Ota, Ogun

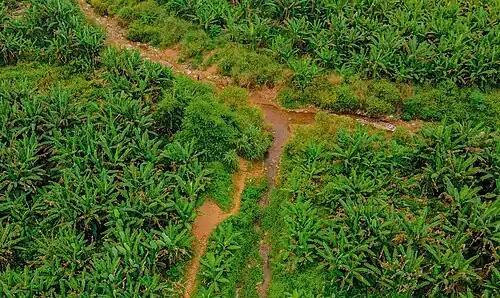
ijamido stream

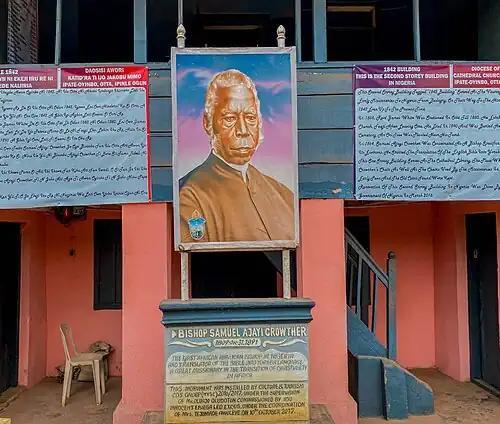
Bishop Samuel Ajayi Crowther translated the Bible from English to Yoruba Language here in Ota

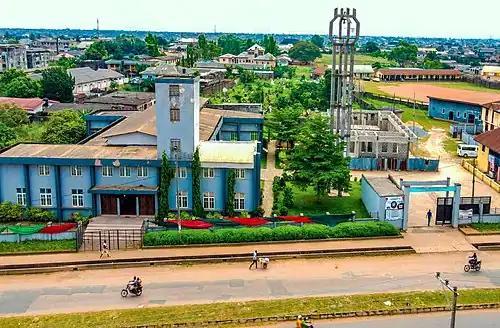
St James Cathedral first established 1842

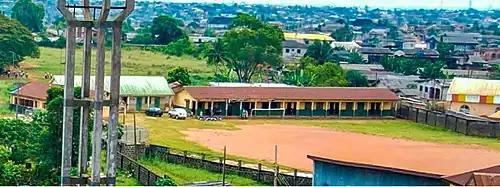
St James Primary School established in 1843 one of the first schools in Nigeria

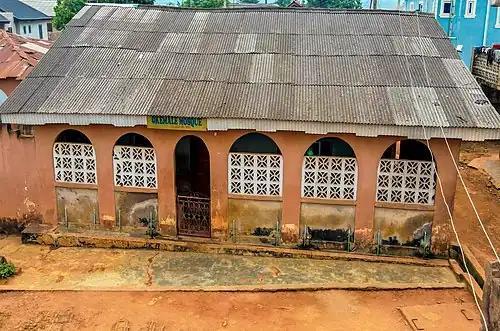
Okemale mosque first mosque in ota

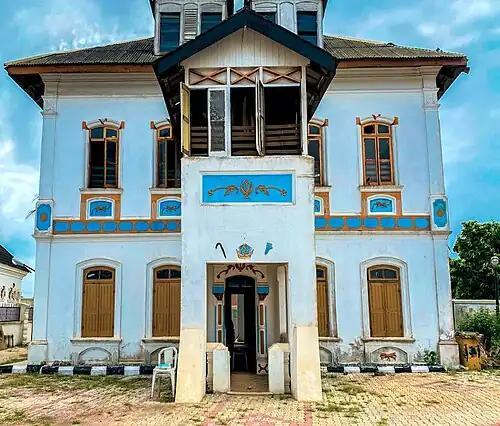
Old Olota Palace

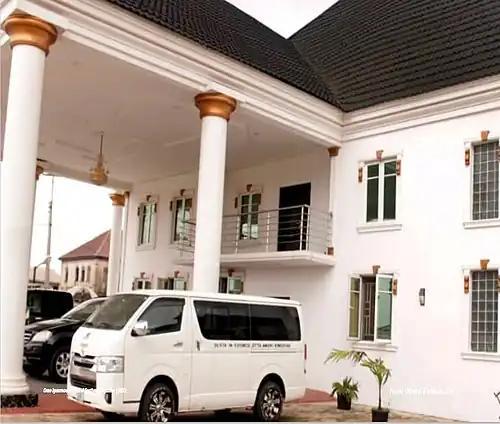
The New Palace of Olota of Ota

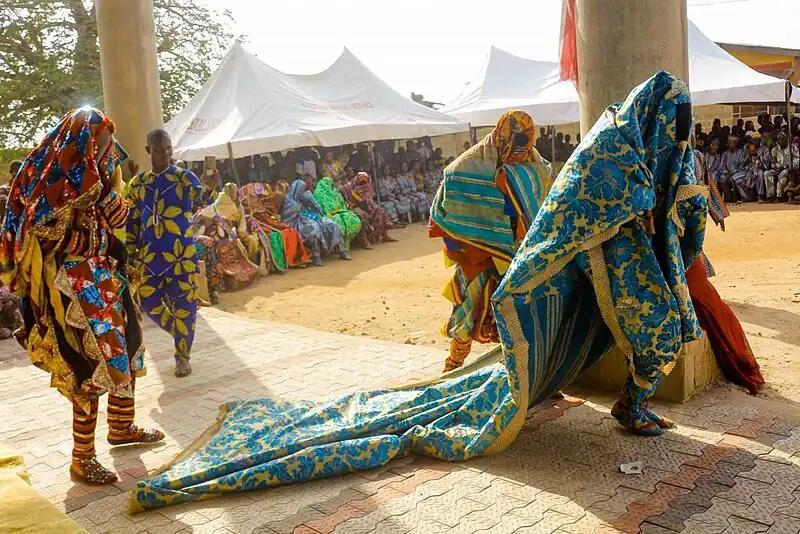
Egungun festival, Ota

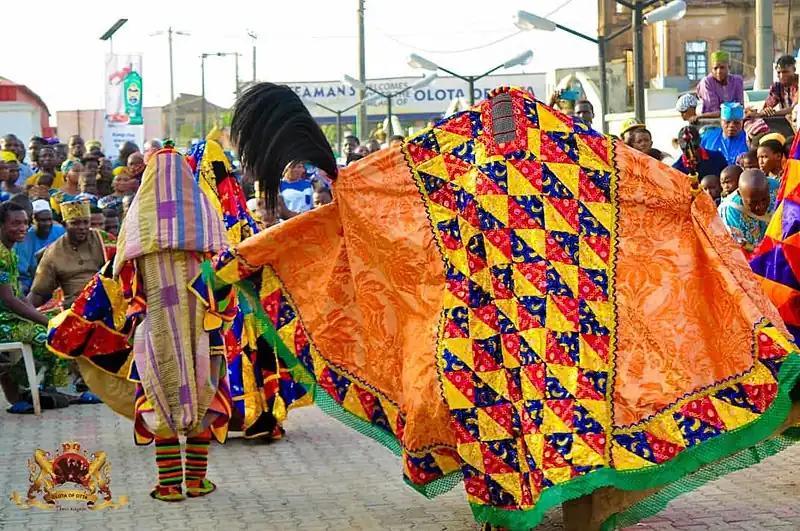
Egungun Alagbada Ota Awori

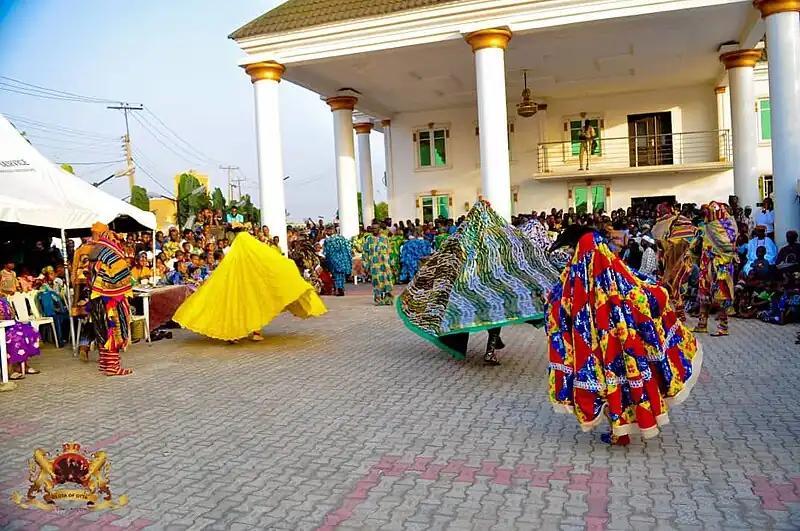
Egungun Ota Awori

Ota is referred to as the mecca of Egungun deity and festival in Yoruba land. The Egungun festival is part of the yoruba religious system sometimes referred to as Orisa.